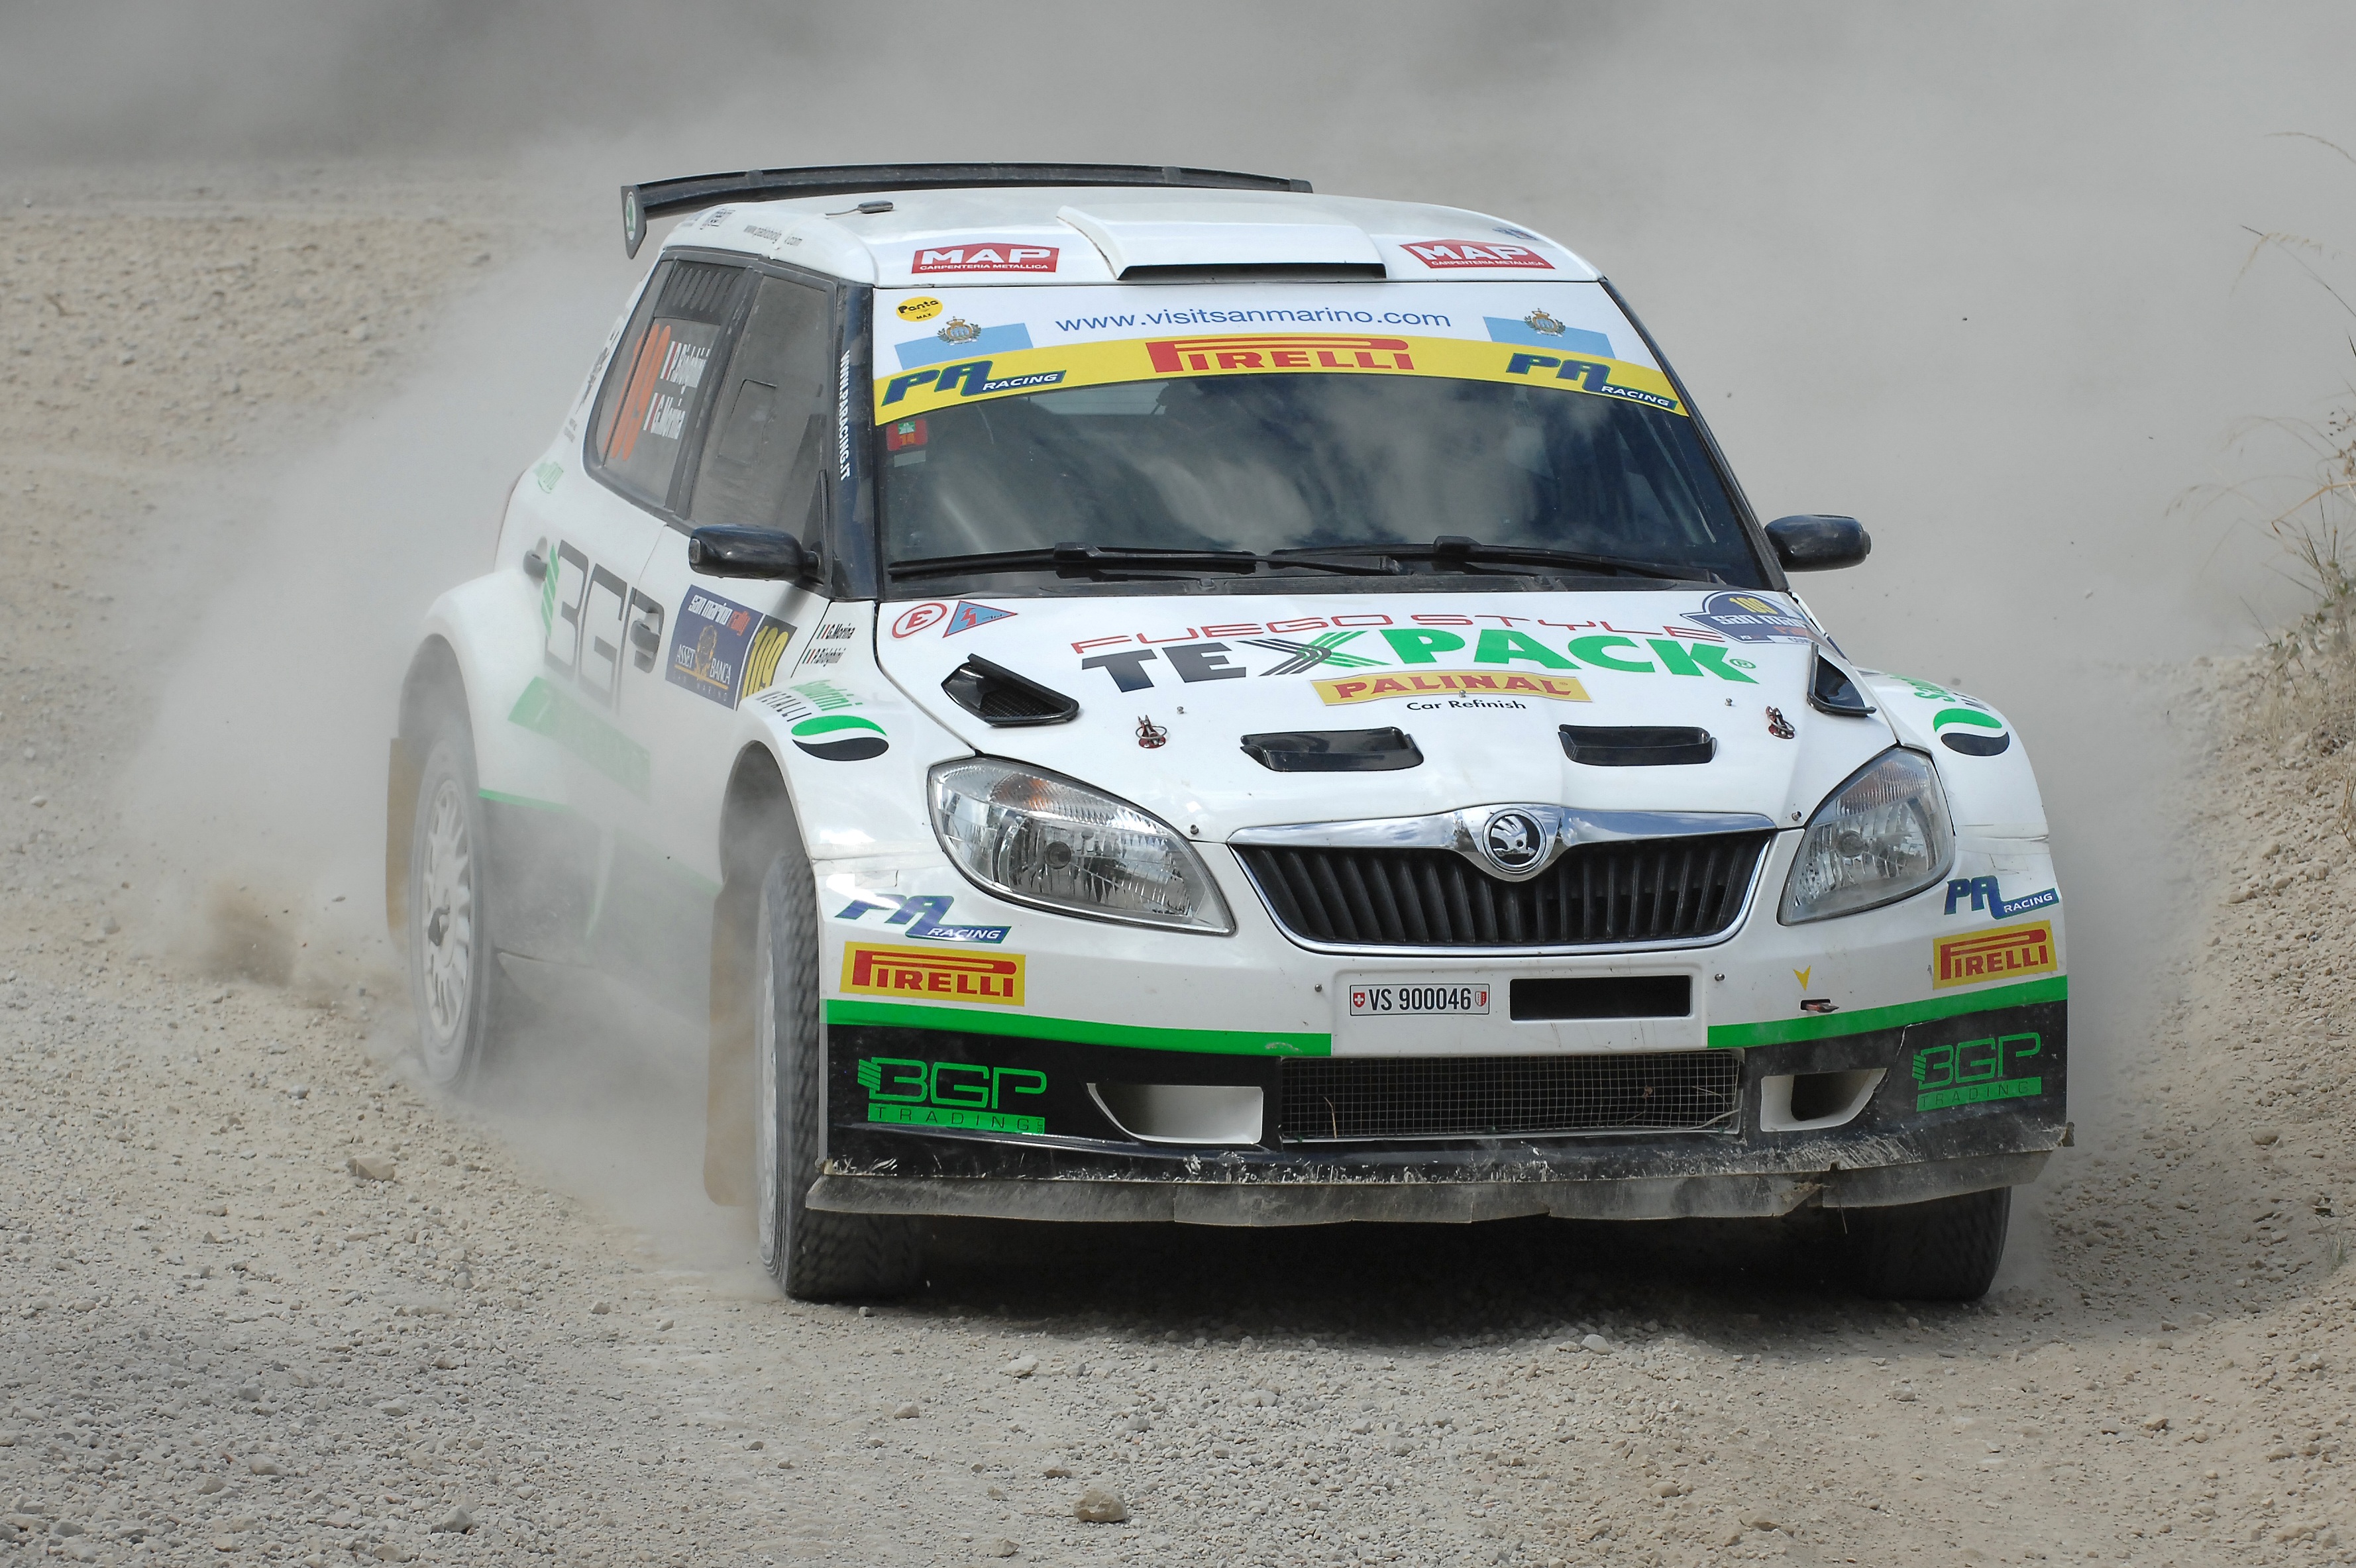
car, vehicle, machine, sports car, race, sports, racing, sedan, rally, motorsport, sardinia, racing car, touring car, auto racing, single seater, automobile make, automotive design, family car, stock car racing, rallycross, dirt track racing, rallying, world rally championship, touring car racing, san marine